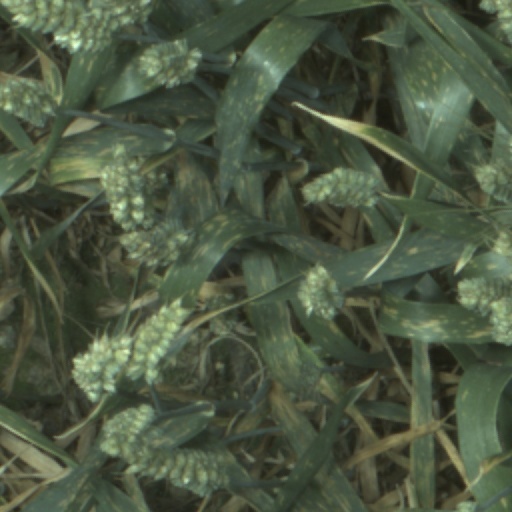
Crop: wheat